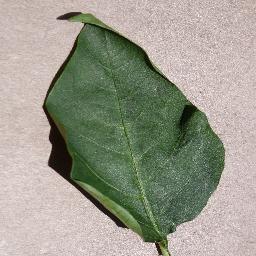
Label: Pepper,_bell___healthy